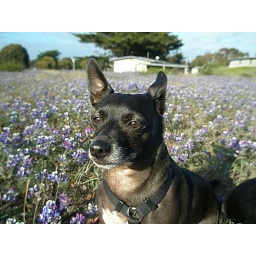
Maggie in the flower field